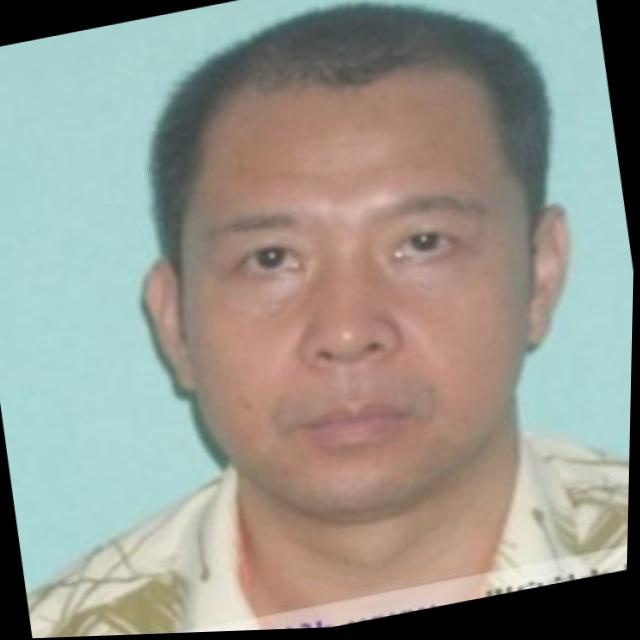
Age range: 45-64